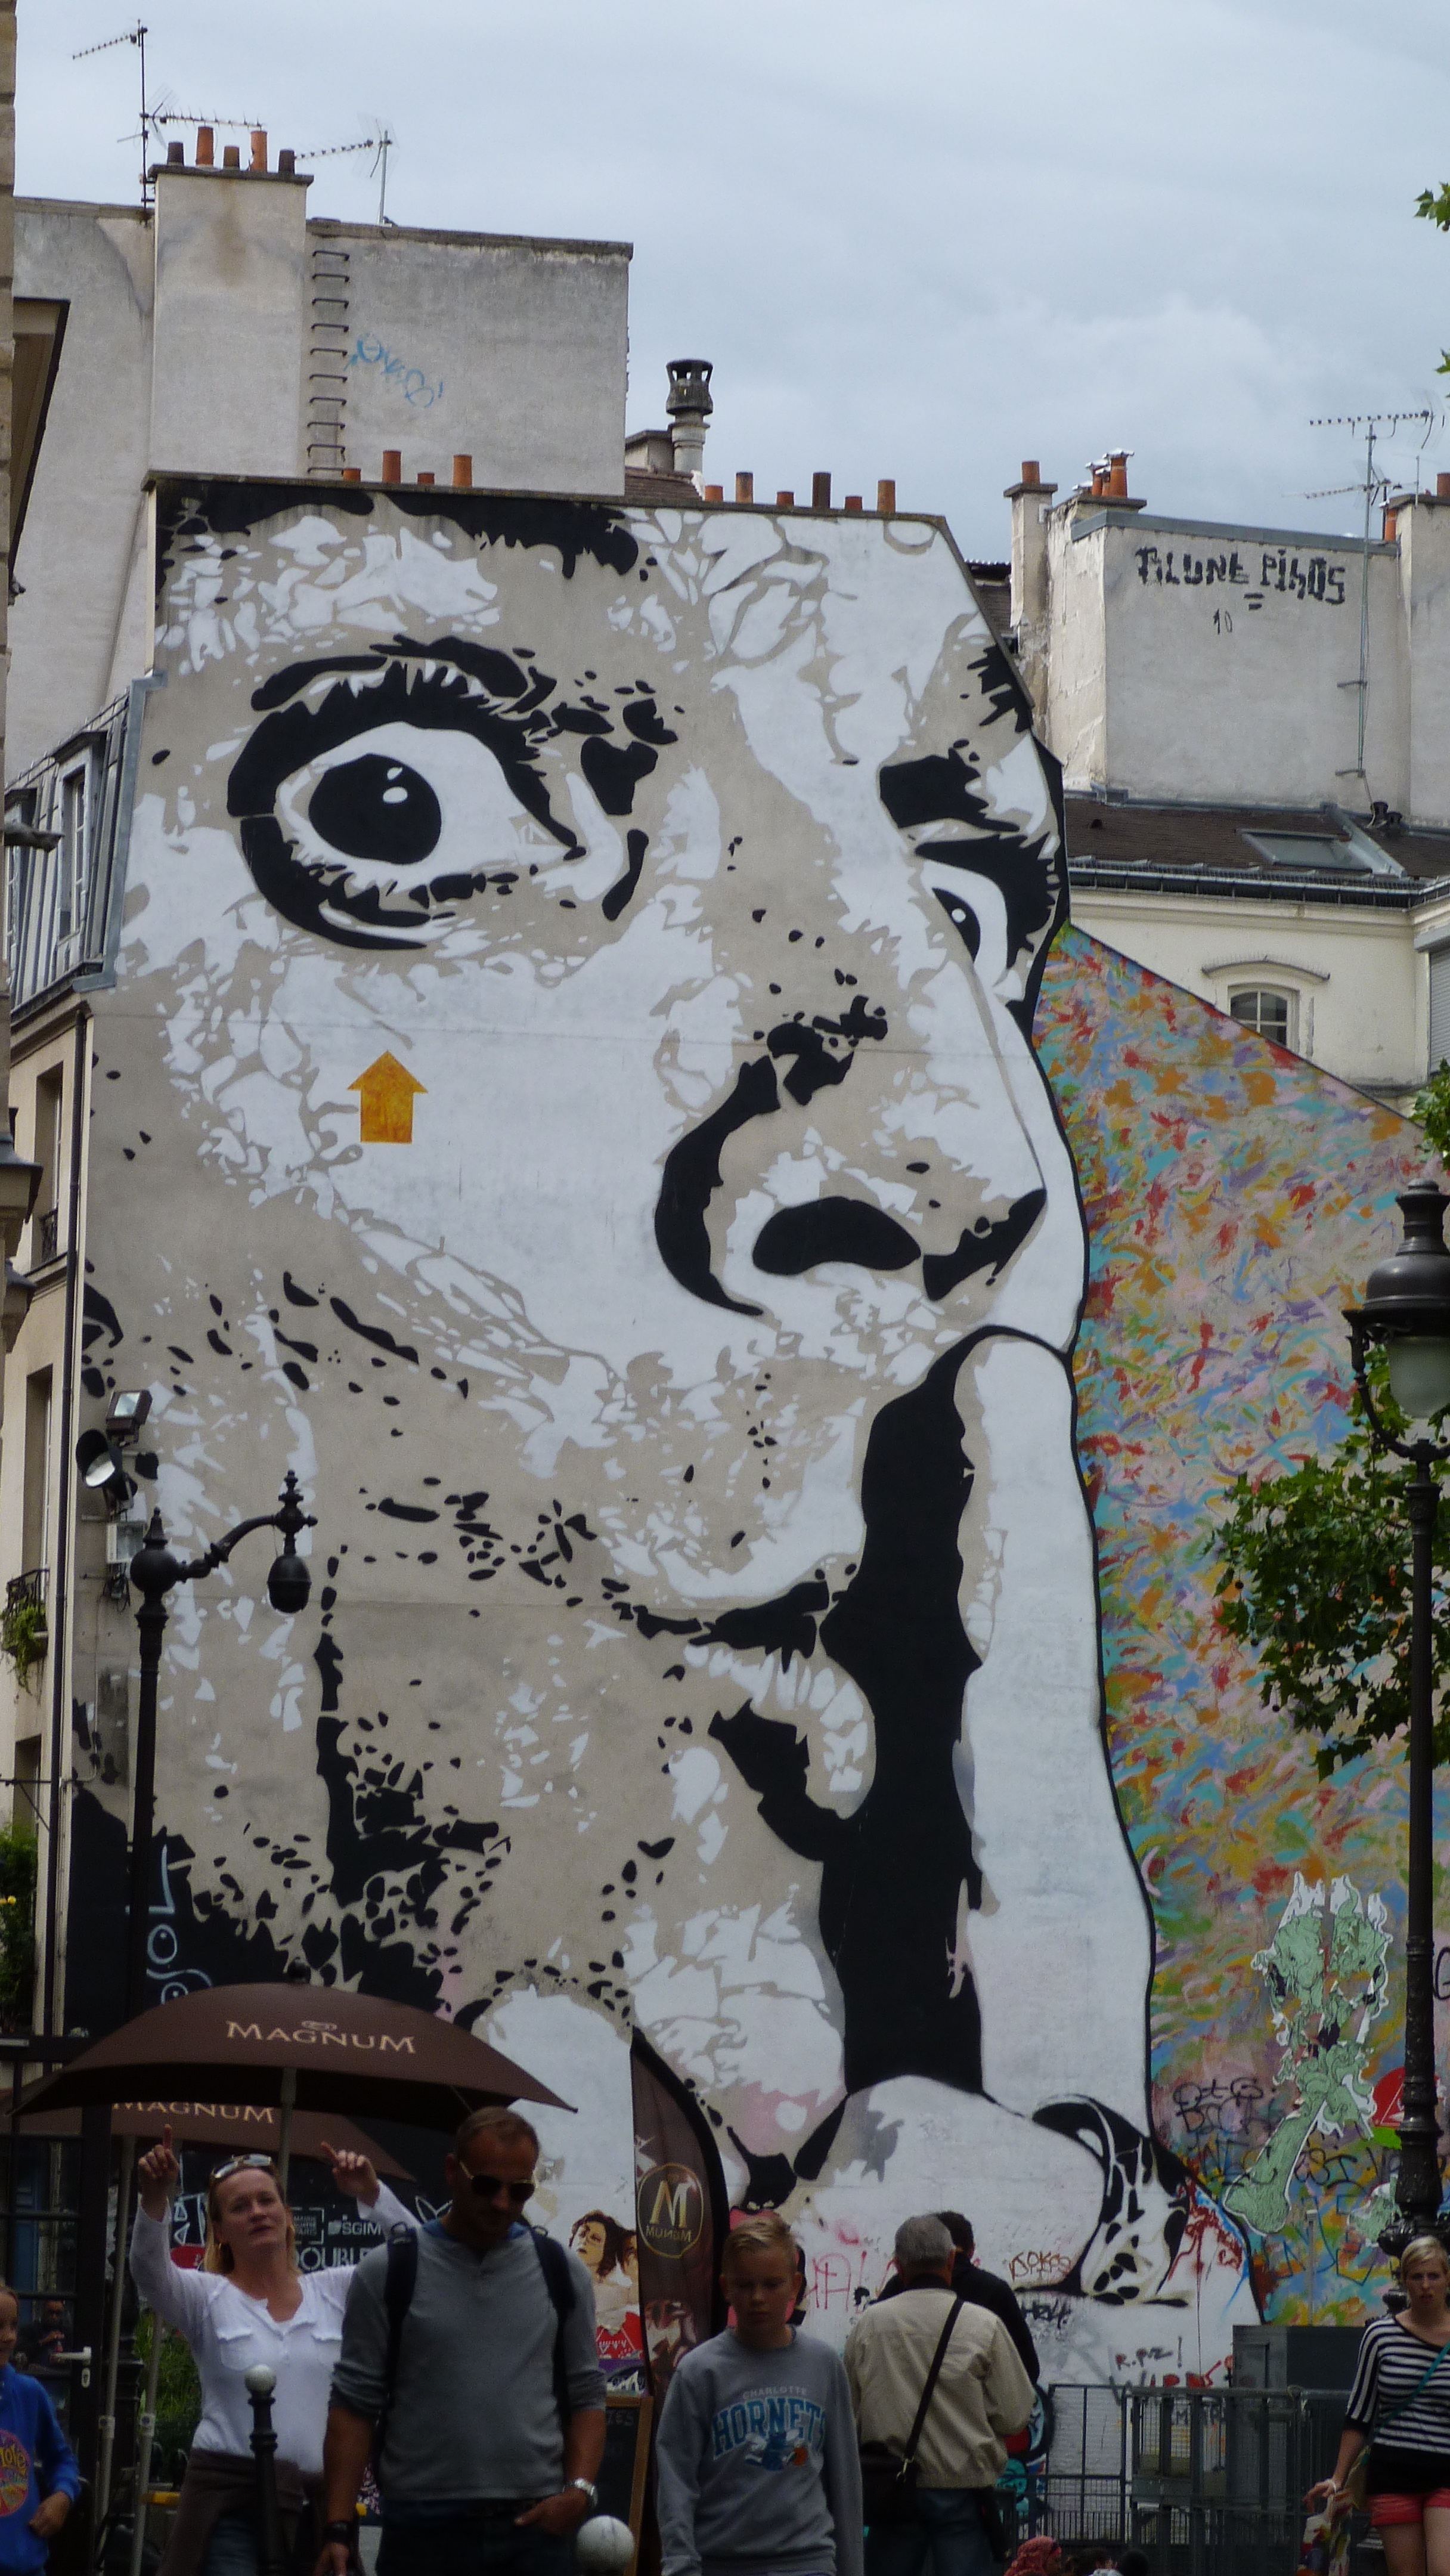
road, street, city, graffiti, street art, sculpture, art, infrastructure, mural, graffity, wall painting, hauswand, housewife, urban area